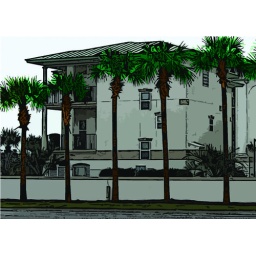
palm trees in front of building with color copy